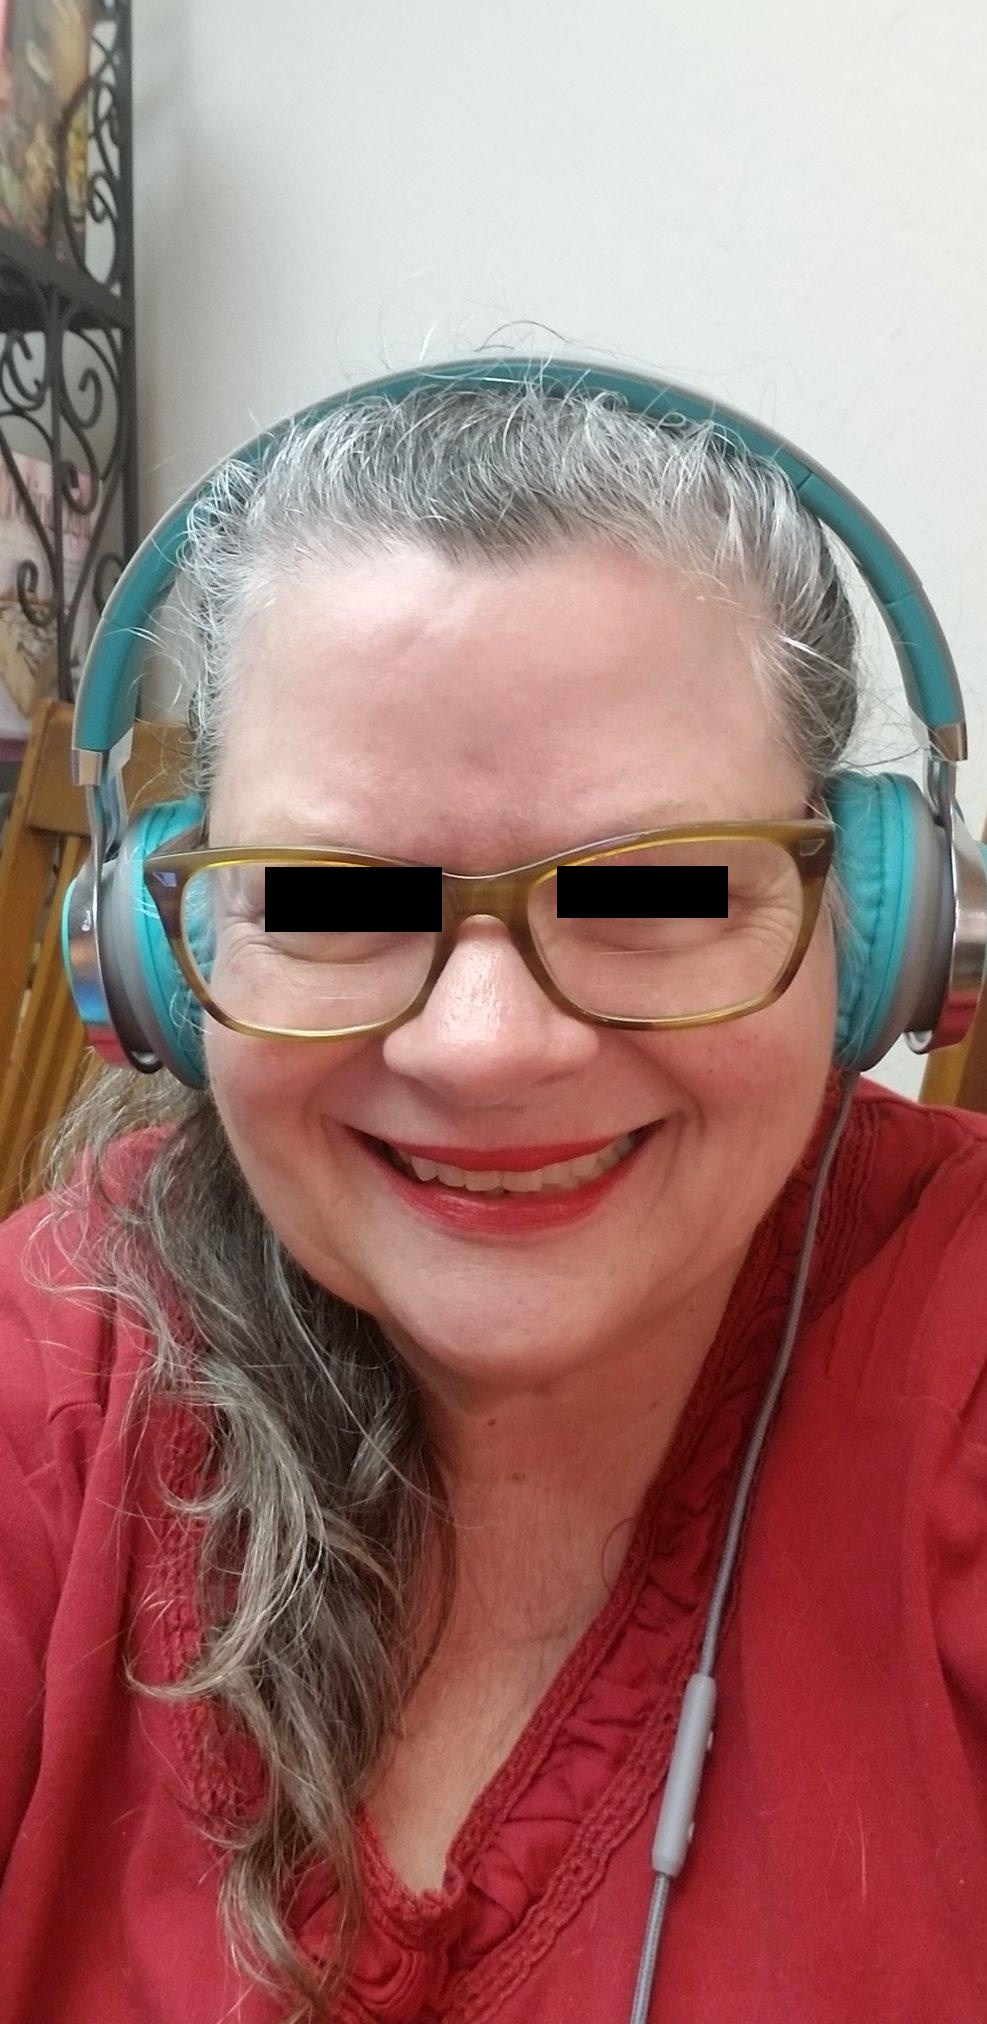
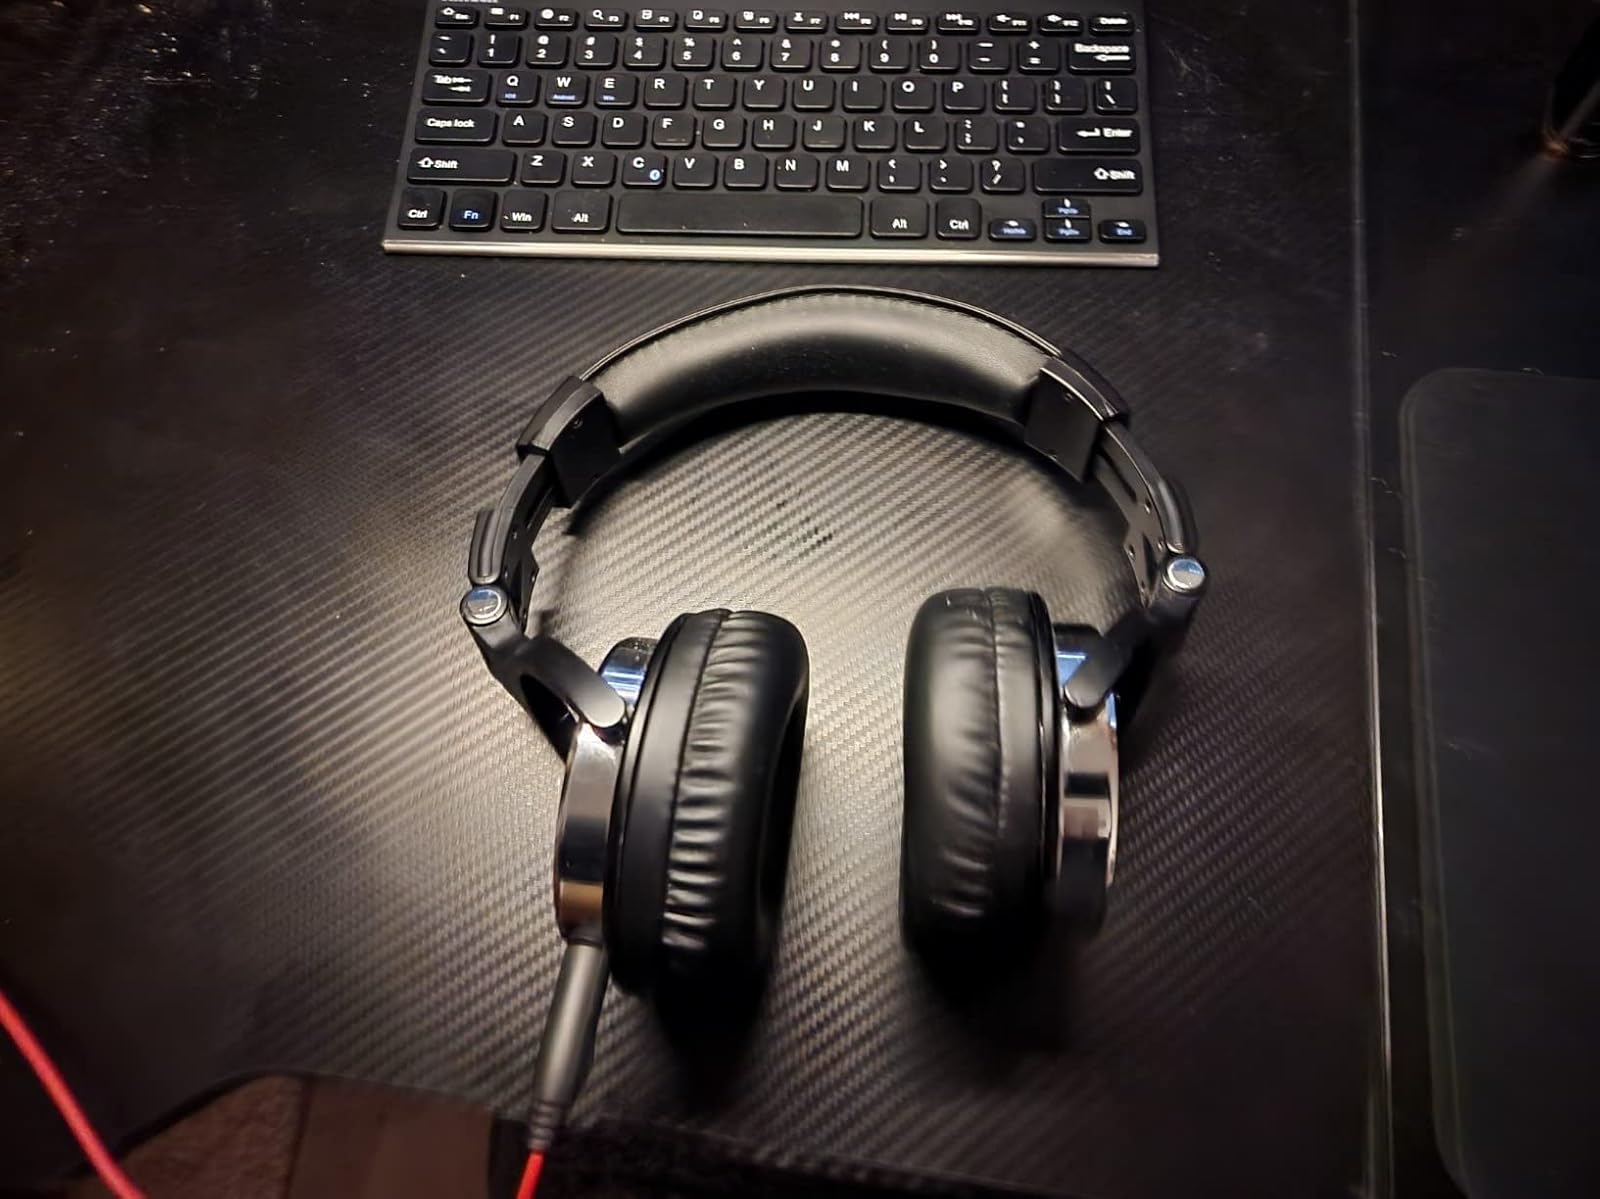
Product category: headphones
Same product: no